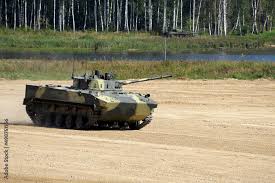
Label: BMD